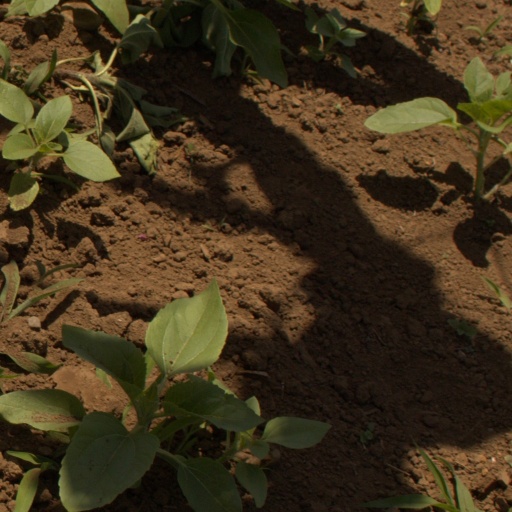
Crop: Jerusalem artichoke